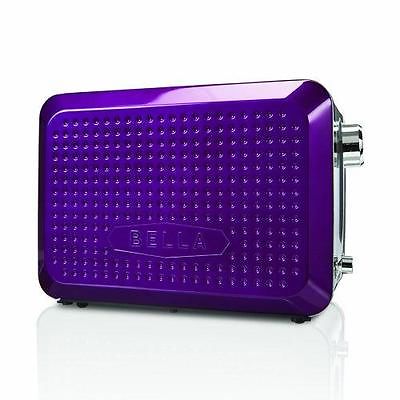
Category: toaster